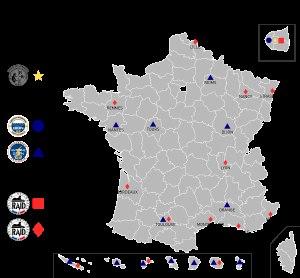
Le Groupe d'intervention de la Gendarmerie nationale est une unité d'élite de la Gendarmerie nationale française, spécialisée dans la gestion de crises et les missions dangereuses demandant un savoir-faire particulier, notamment dans les trois domaines suivants :
Une antenne du GIGN est une unité d'intervention régionale de la Gendarmerie nationale française.
En France, le schéma national d'intervention des forces de sécurité est un dispositif du ministère de l'Intérieur en vigueur depuis 2016 visant à organiser la réponse des unités d'intervention de la Police nationale et de la Gendarmerie nationale face aux attaques terroristes sur le territoire national.
Les Brigades de Recherche et d'intervention, communément appelées brigades antigang ou simplement l'Antigang, sont des unités d'enquête et d'intervention de la police judiciaire française.
Le RAID est une unité d'élite de la Police nationale française. Le nom est choisi en référence au mot « raid », désignant un assaut militaire, mais a reçu par rétroacronymie le sens Recherche, Assistance, Intervention, Dissuasion.